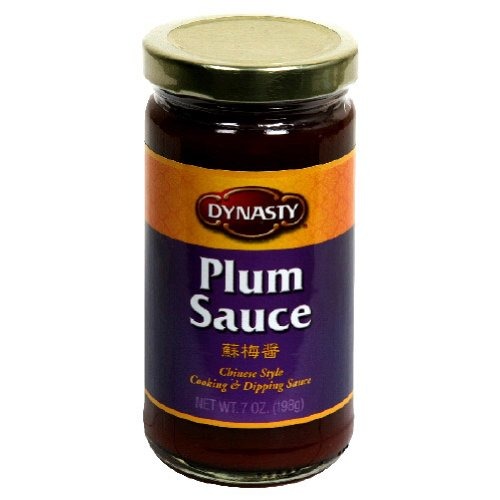
Item Name: Dynasty, Plum Sauce, 7-Ounce (12 Pack)
Product Description: Chinese style cooking & dipping sauce.
Value: 84.0
Unit: Fl Oz

Price: 74.7